Jesse Talbot

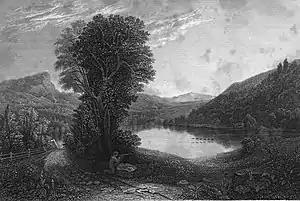
After Jesse Talbot, "Rockland Lake", in "The Token and Atlantic Souvenir: An Offering for Christmas and the New Year" (Boston: David H. Williams, 1842).

Talbot’s artistic career began at the 1838 annual exhibition of the National Academy of Design in New York, in which he exhibited two portraits and a landscape (all unlocated). His earliest known extant work is a portrait frontispiece for a biography printed by the American Tract Society in 1840. Other notable early works include the paintings "Rockland Lake" (1840; unlocated), which was reproduced in "The Token and Atlantic Souvenir" of 1842, and "The Happy Valley" (1841), based on Samuel Johnson’s "Rasselas" (private collection). These paintings caught the attention of the critics and fellow artists, with many praising his use of atmosphere and comparing him to Thomas Cole. The painter Jasper Francis Cropsey said that Talbot was “third in excellence” among American landscape painters, after Cole and Asher Brown Durand. He became an associate member of the National Academy in 1845.